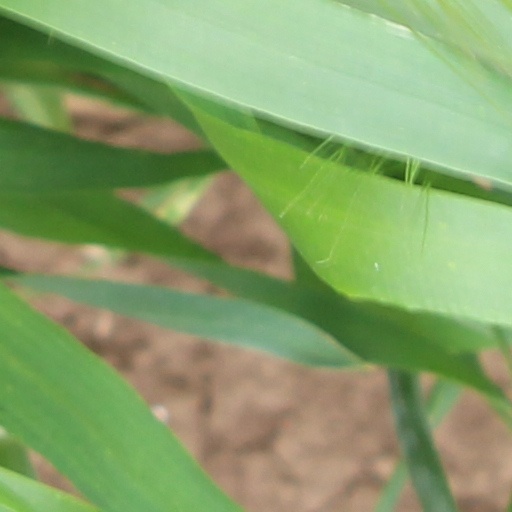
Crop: wheat